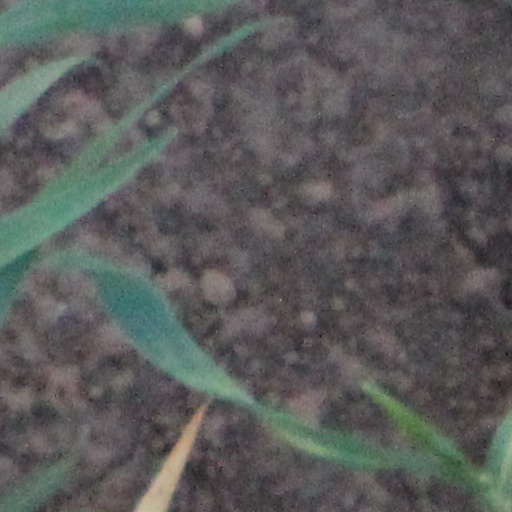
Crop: wheat